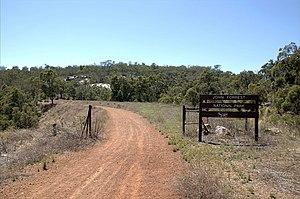
Les parcs nationaux d'Australie-Occidentale sont au nombre de quatre-vingt-dix-huit et couvrent une superficie de 56 680,65 km². Ils sont gérés par le ministère de l'Environnement et de la Conservation.